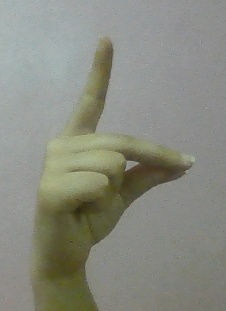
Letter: ta